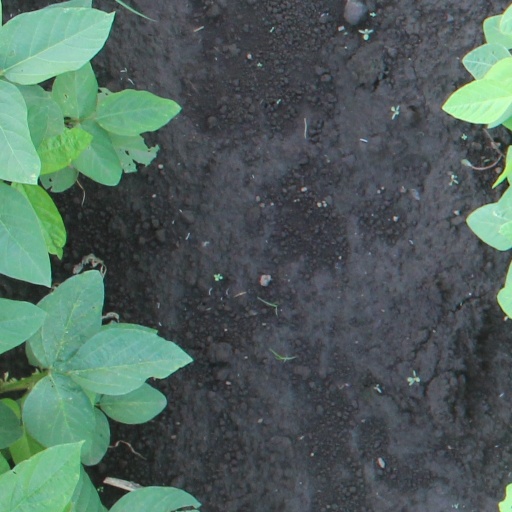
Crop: soybean